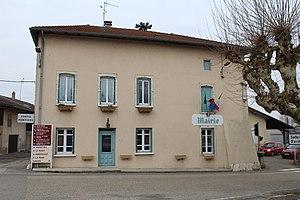
Mairie de Druillat.
Druillat est une commune française, située dans le département de l'Ain en région Auvergne-Rhône-Alpes.